Naruto: Shippuden season 15

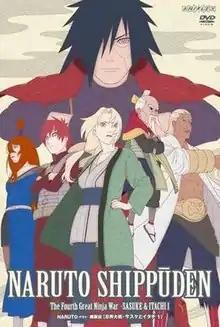
Season 15 Cover

The episodes for the fifteenth season of the anime series "" are based on Part II for Masashi Kishimoto's manga series. The season focuses the battle between Naruto Uzumaki and the Five Kage against Madara Uchiha. The episodes are directed by Hayato Date, and produced by Pierrot and TV Tokyo. The season aired from July 2013 to January 2014.